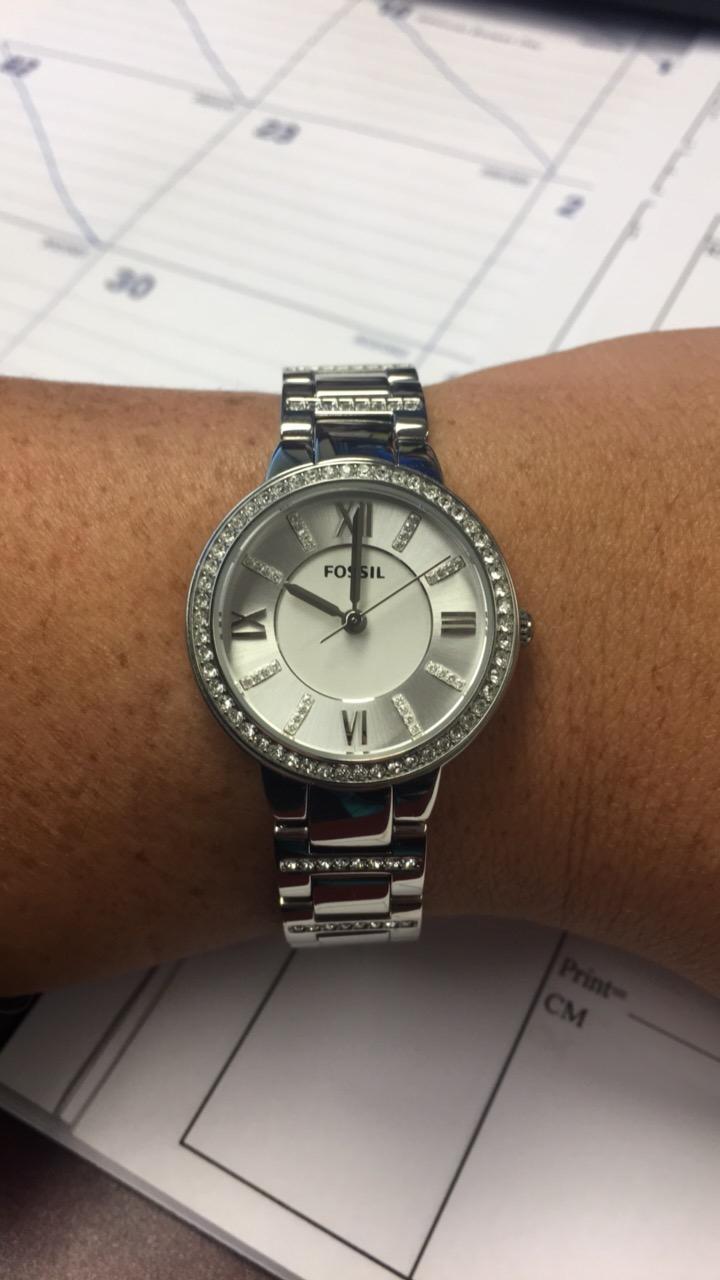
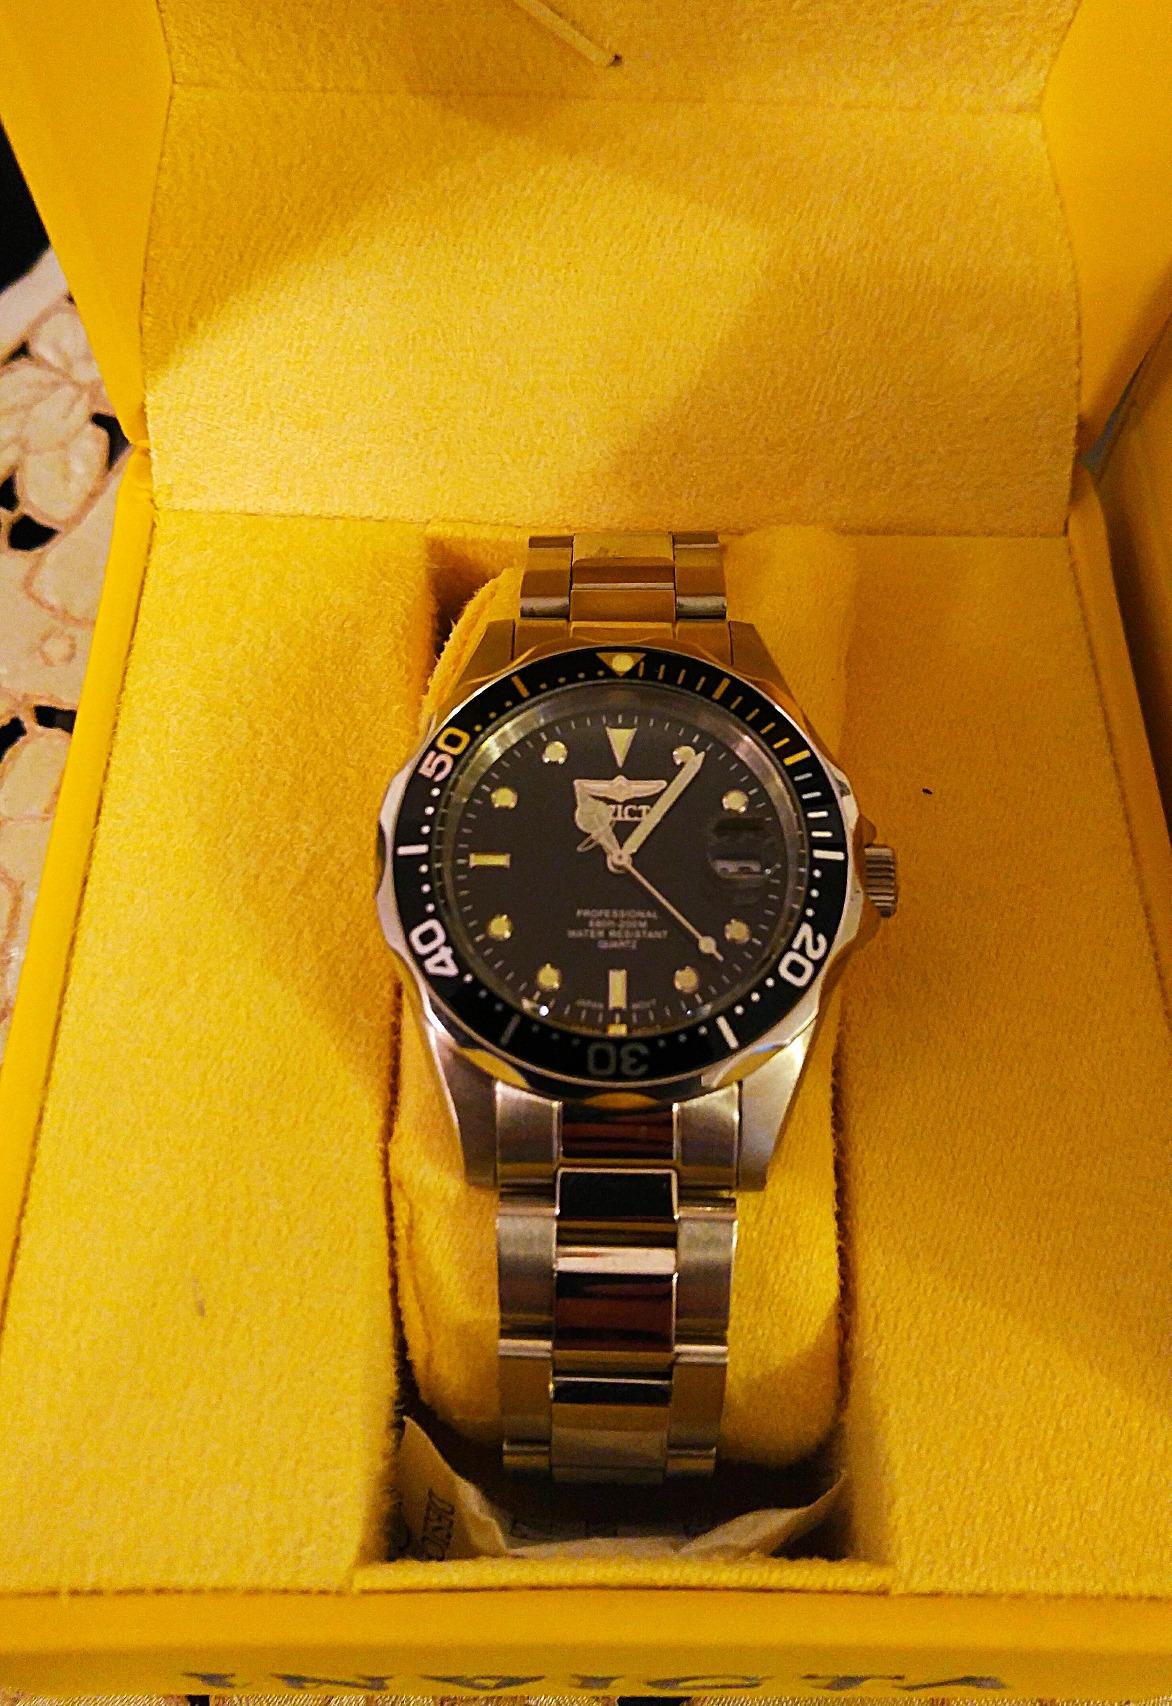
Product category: accessories_watch
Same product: no